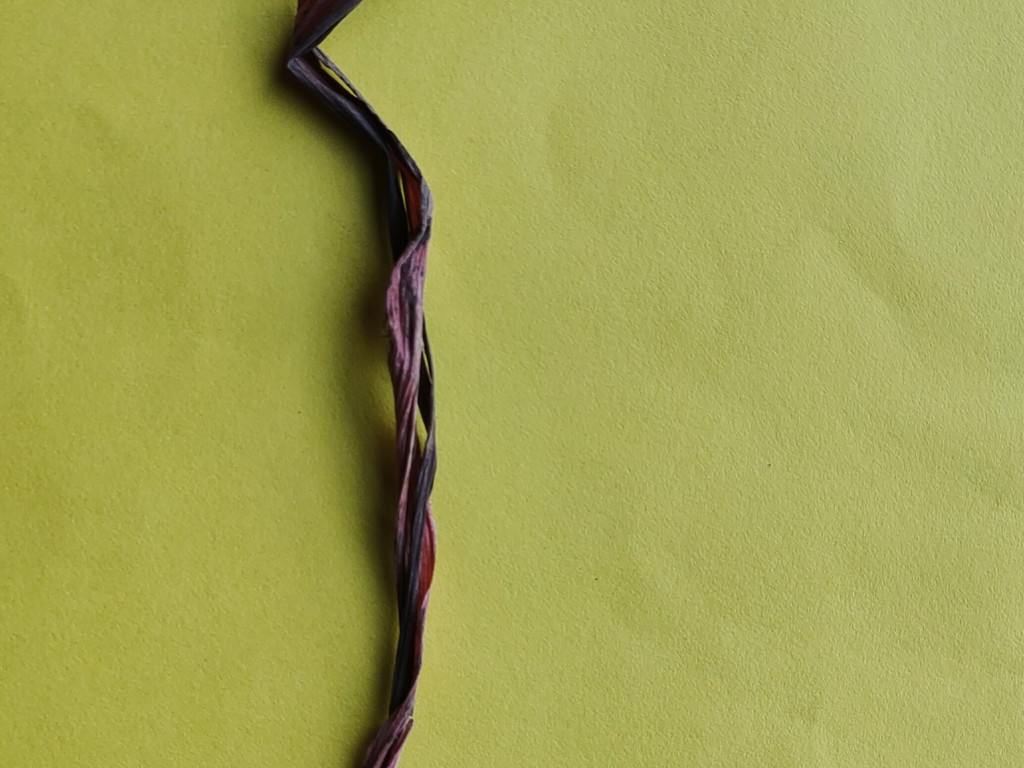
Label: Dried